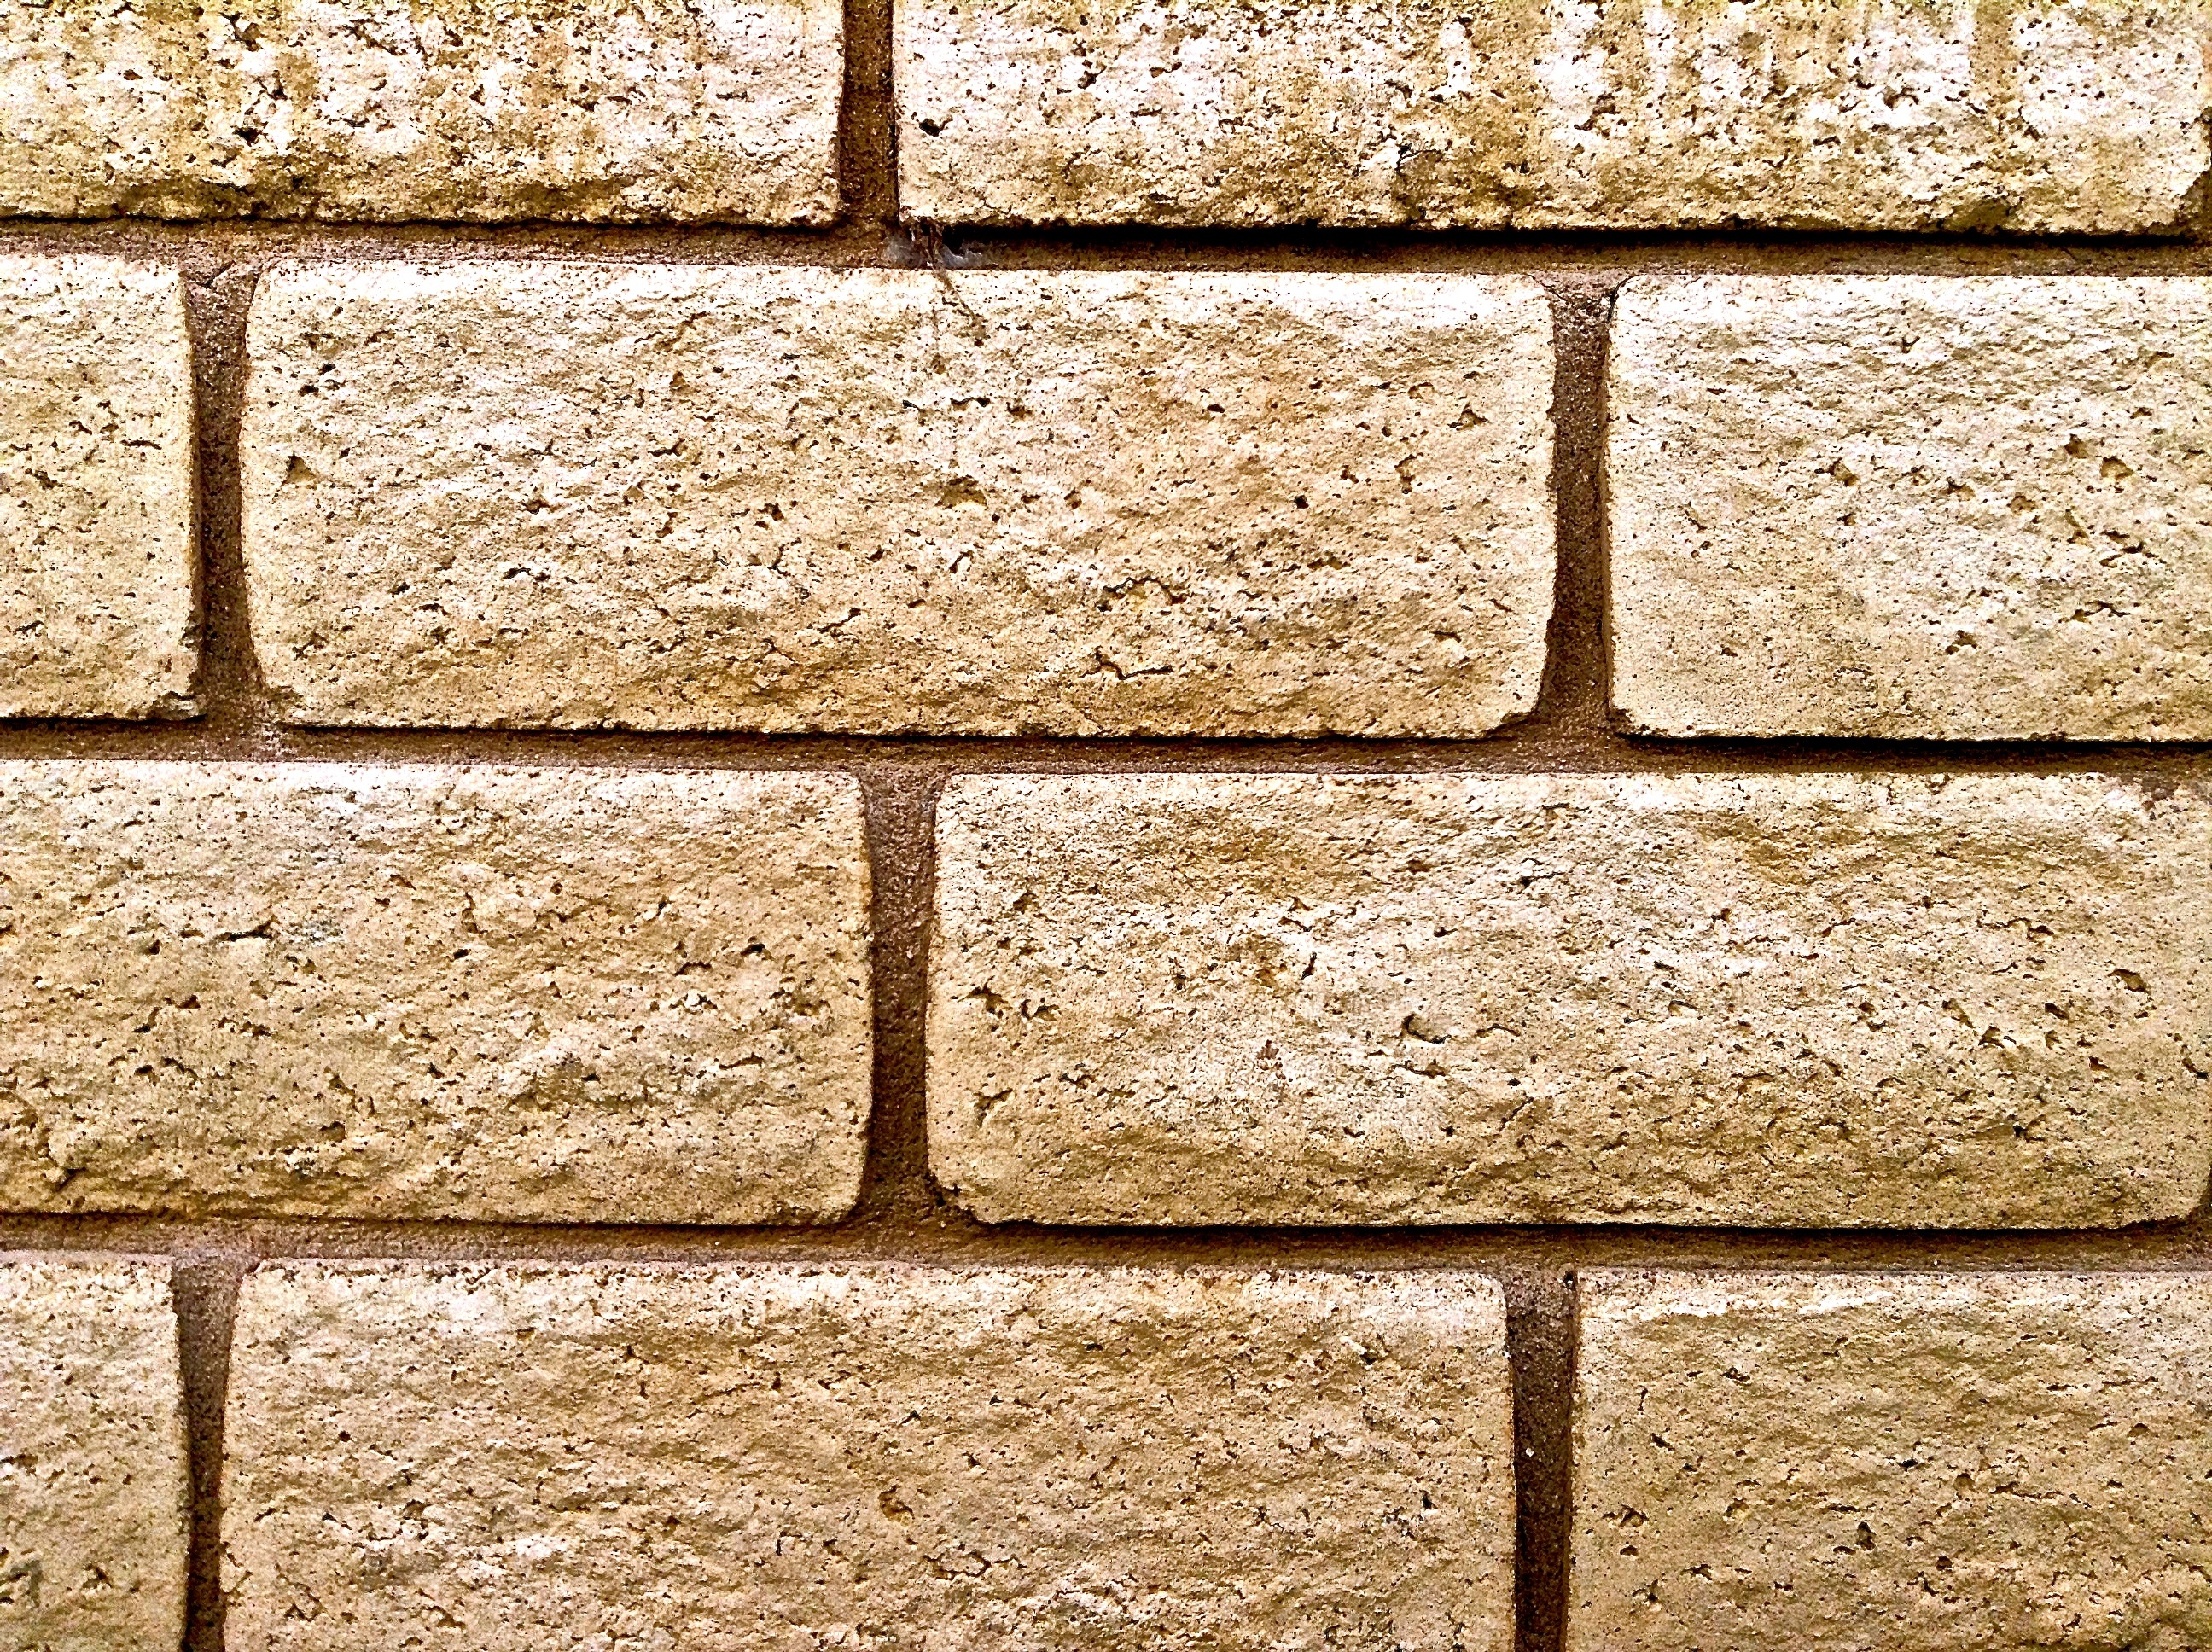
structure, texture, floor, building, home, wall, stone, construction, soil, rough, exterior, stone wall, brick, material, concrete, brick wall, block, cement, bricks, brickwork, flooring